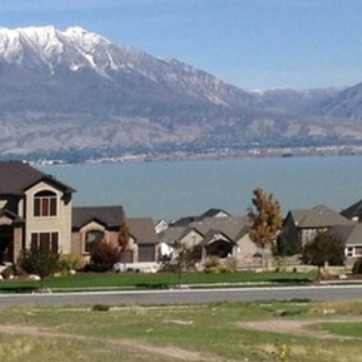
Material: water